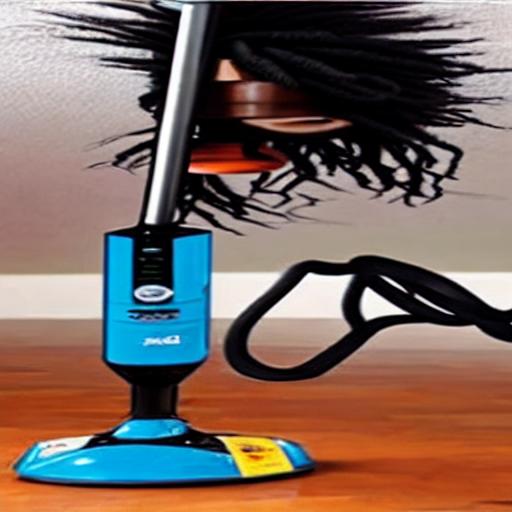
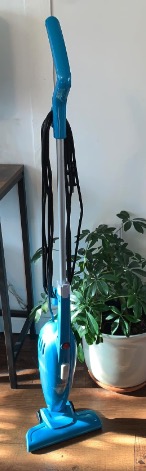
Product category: items_vacuum
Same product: no